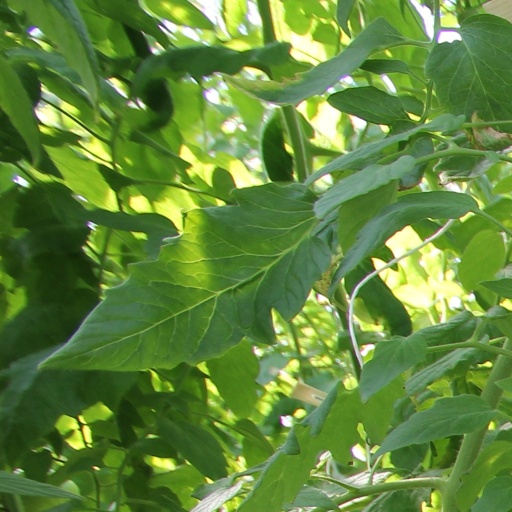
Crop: tomato